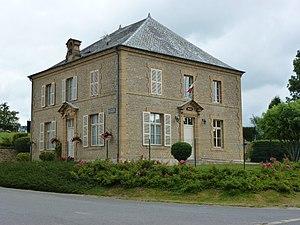
Montigny-sur-Vence est une commune française, située dans le département des Ardennes en région Grand Est.